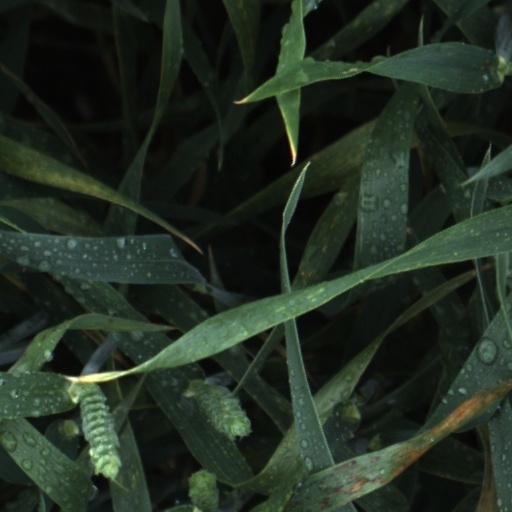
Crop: wheat